Highway Pursuit

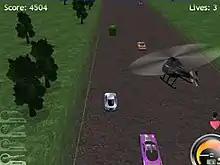
Gameplay

The original game did not contain any cheat modes, although a number of players found ways to hack into the game and adjust its score and life counters. Strangely, a German web site, "spieletipps.de", published a number of cheat codes for the game, none of which actually existed. After receiving numerous puzzled emails, the author decided to include the cheats into the second release of the game, adding several more at the same time.